Sky River Rock Festival

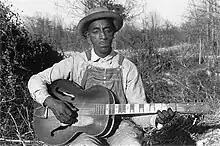
Mississippi Fred McDowell 1960

The festival was held Labor Day Weekend August 30 and September 1, 1969, in Tenino, Washington. The lineup had James Cotton, Country Joe and the Fish, Flying Burrito Brothers, Buddy Guy, Dan Hicks and His Hot Licks, Dr. Humbead's New Tranquility String Band, Kaleidoscope, Mississippi Fred McDowell, The Steve Miller Band, New Lost City Ramblers, Pacific Gas & Electric, Billy Roberts, Sons of Champlin, Mark Spoelstra, and many others. "Dr. Humbead's New Tranquility String Band and Medicine Show" consisted of Sue Draheim, Jim Bamford, Mac Benford, and Will Spires.